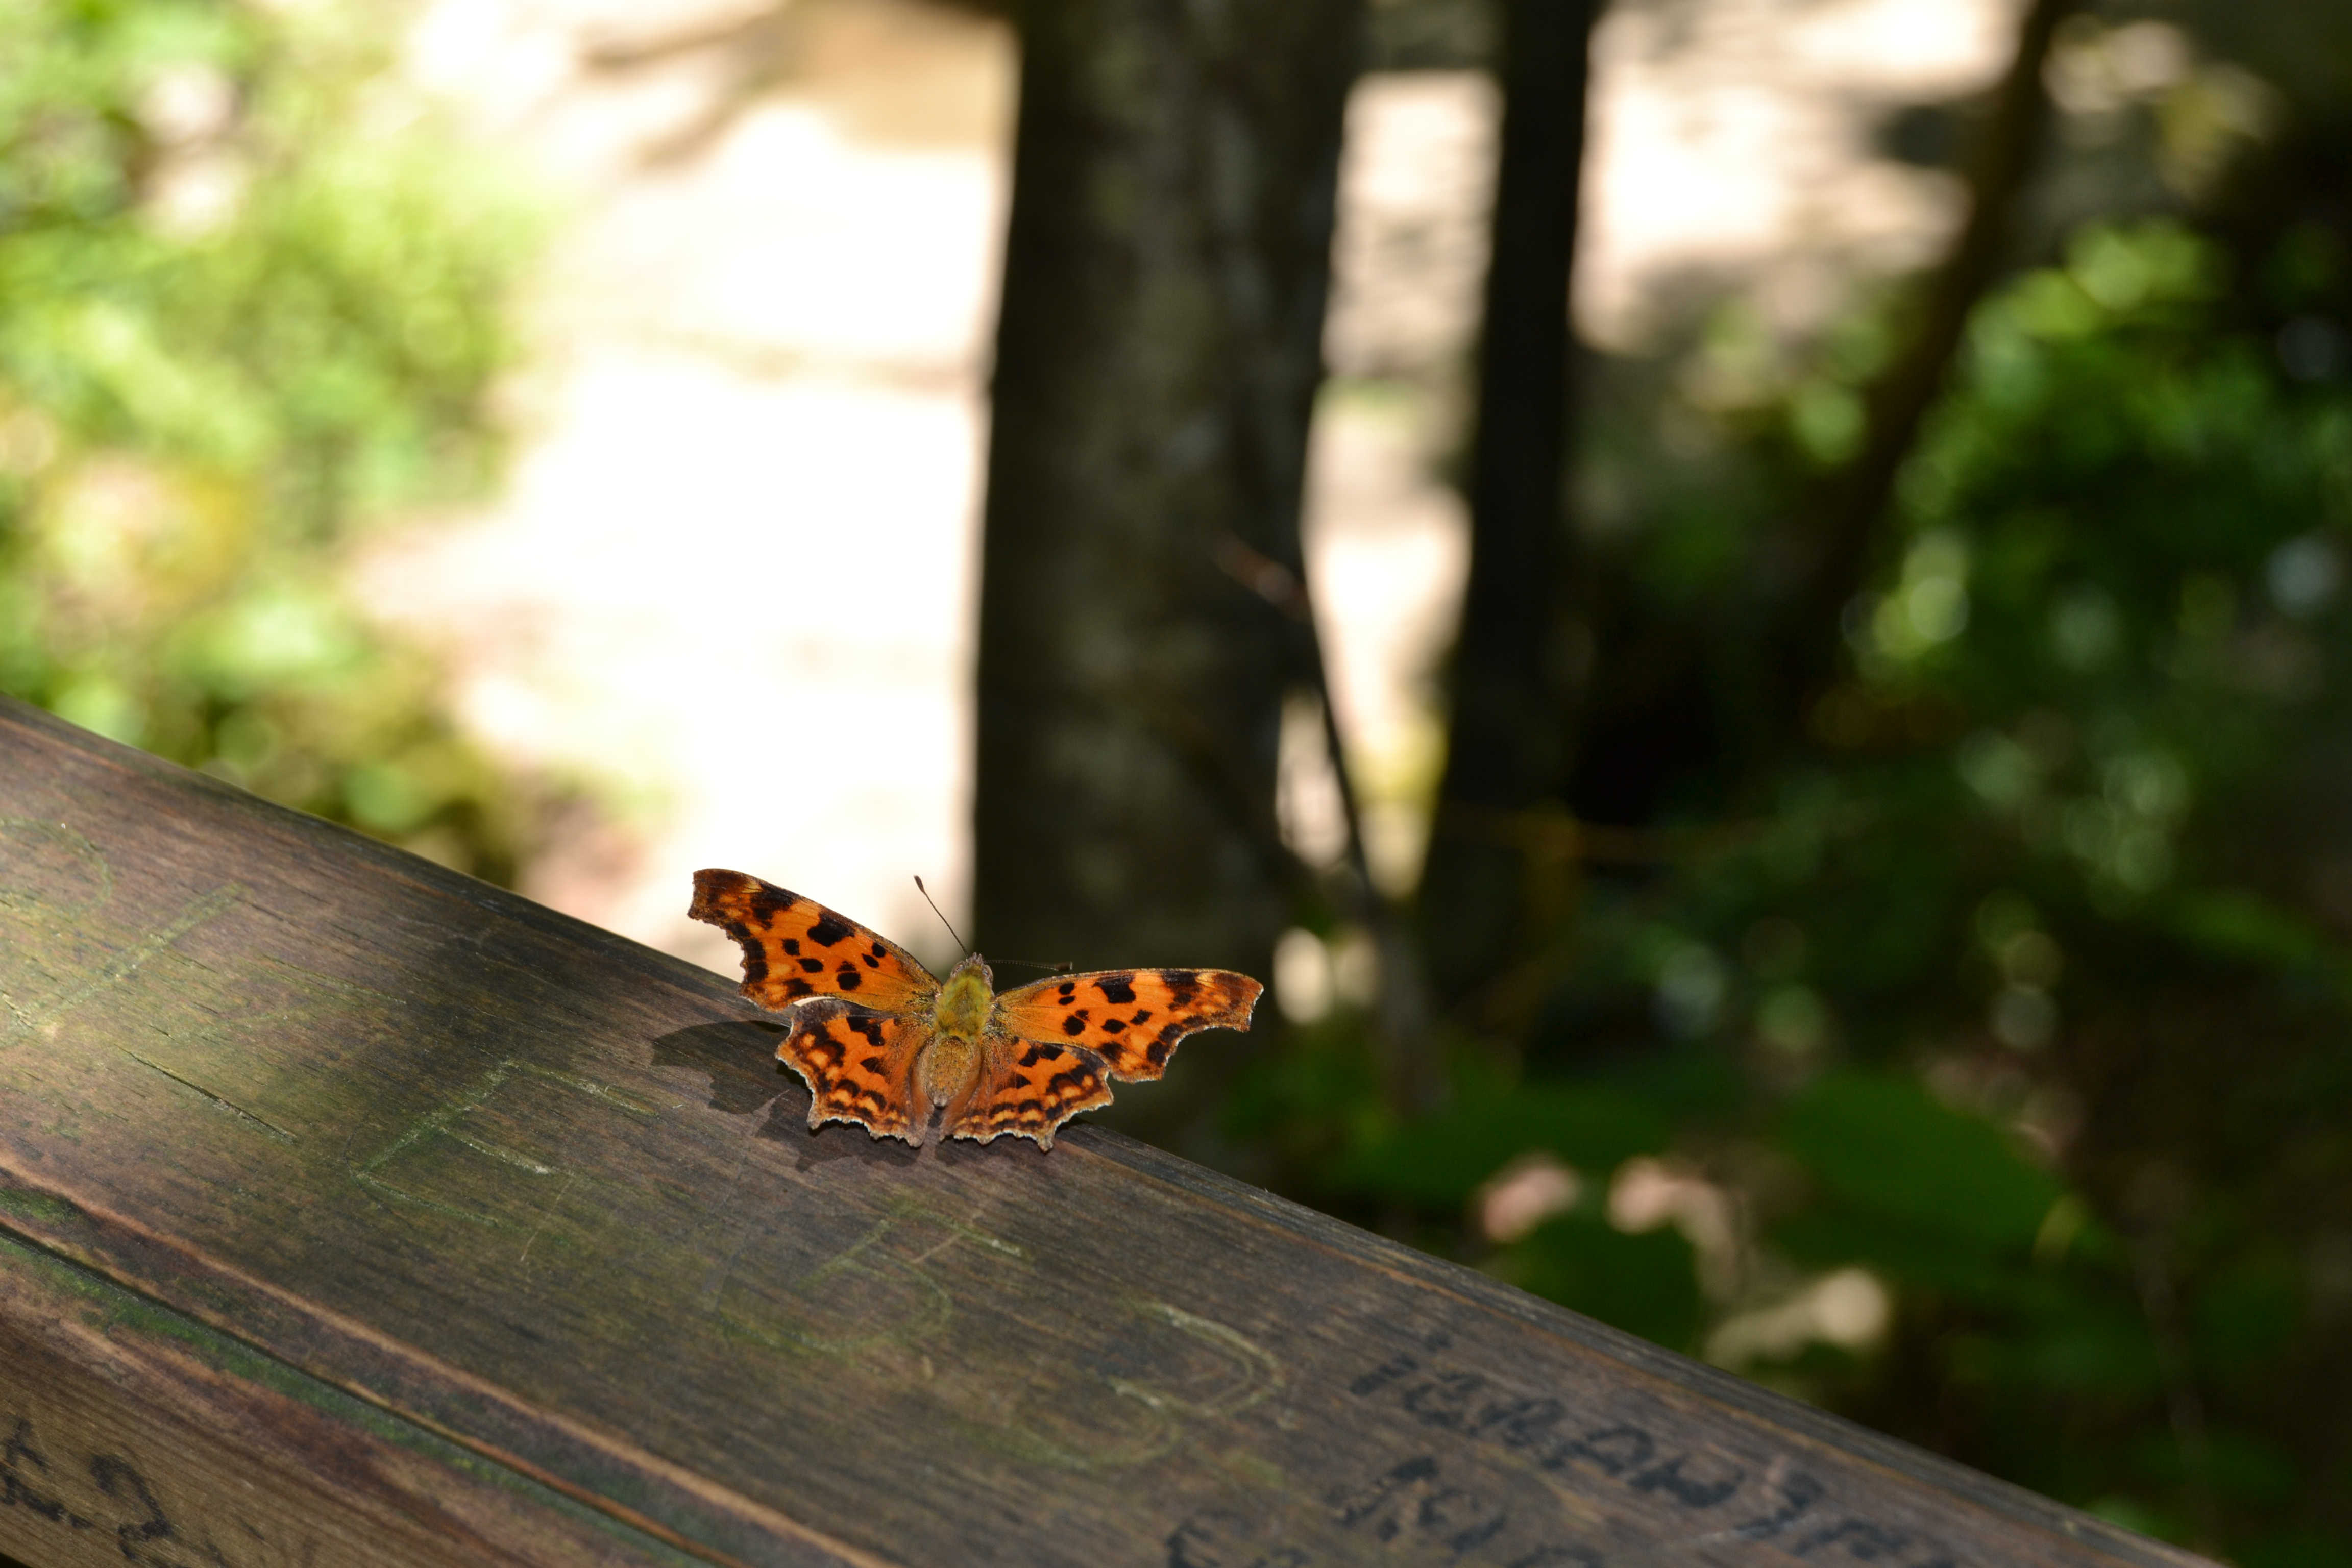
butterfly, moths and butterflies, insect, fauna, invertebrate, leaf, wildlife, pollinator, brush footed butterfly, moth, organism, macro photography